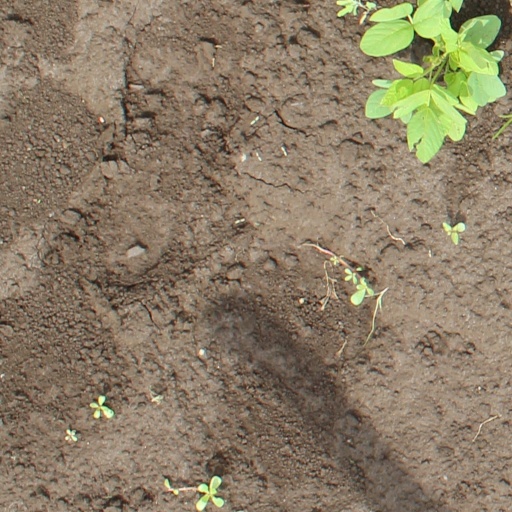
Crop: soybean